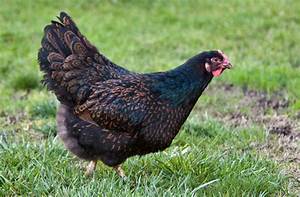
Label: chicken